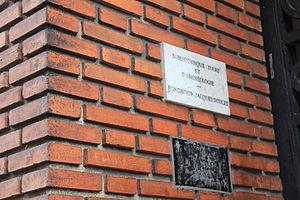
La bibliothèque de l'Institut national d'histoire de l'art – Collections Jacques-Doucet est une bibliothèque de recherche spécialisée en histoire de l'art et archéologie, située à Paris, au sein du quadrilatère Richelieu, à proximité des départements spécialisés de la Bibliothèque nationale de France. Conservant en 2016 environ 1 700 000 documents, elle est l'héritière de la Bibliothèque d'art et d'archéologie créée vers 1905 par le couturier, mécène et collectionneur Jacques Doucet.